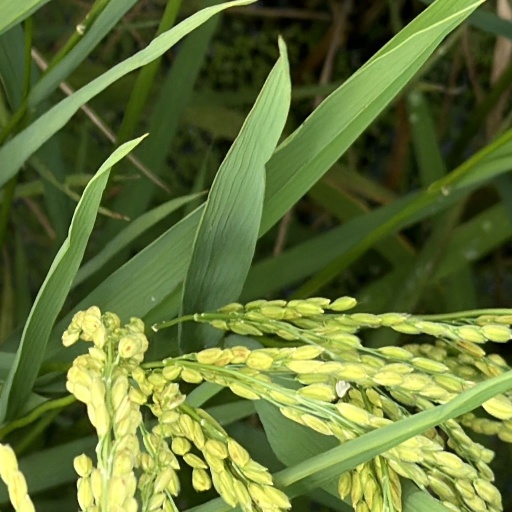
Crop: rice